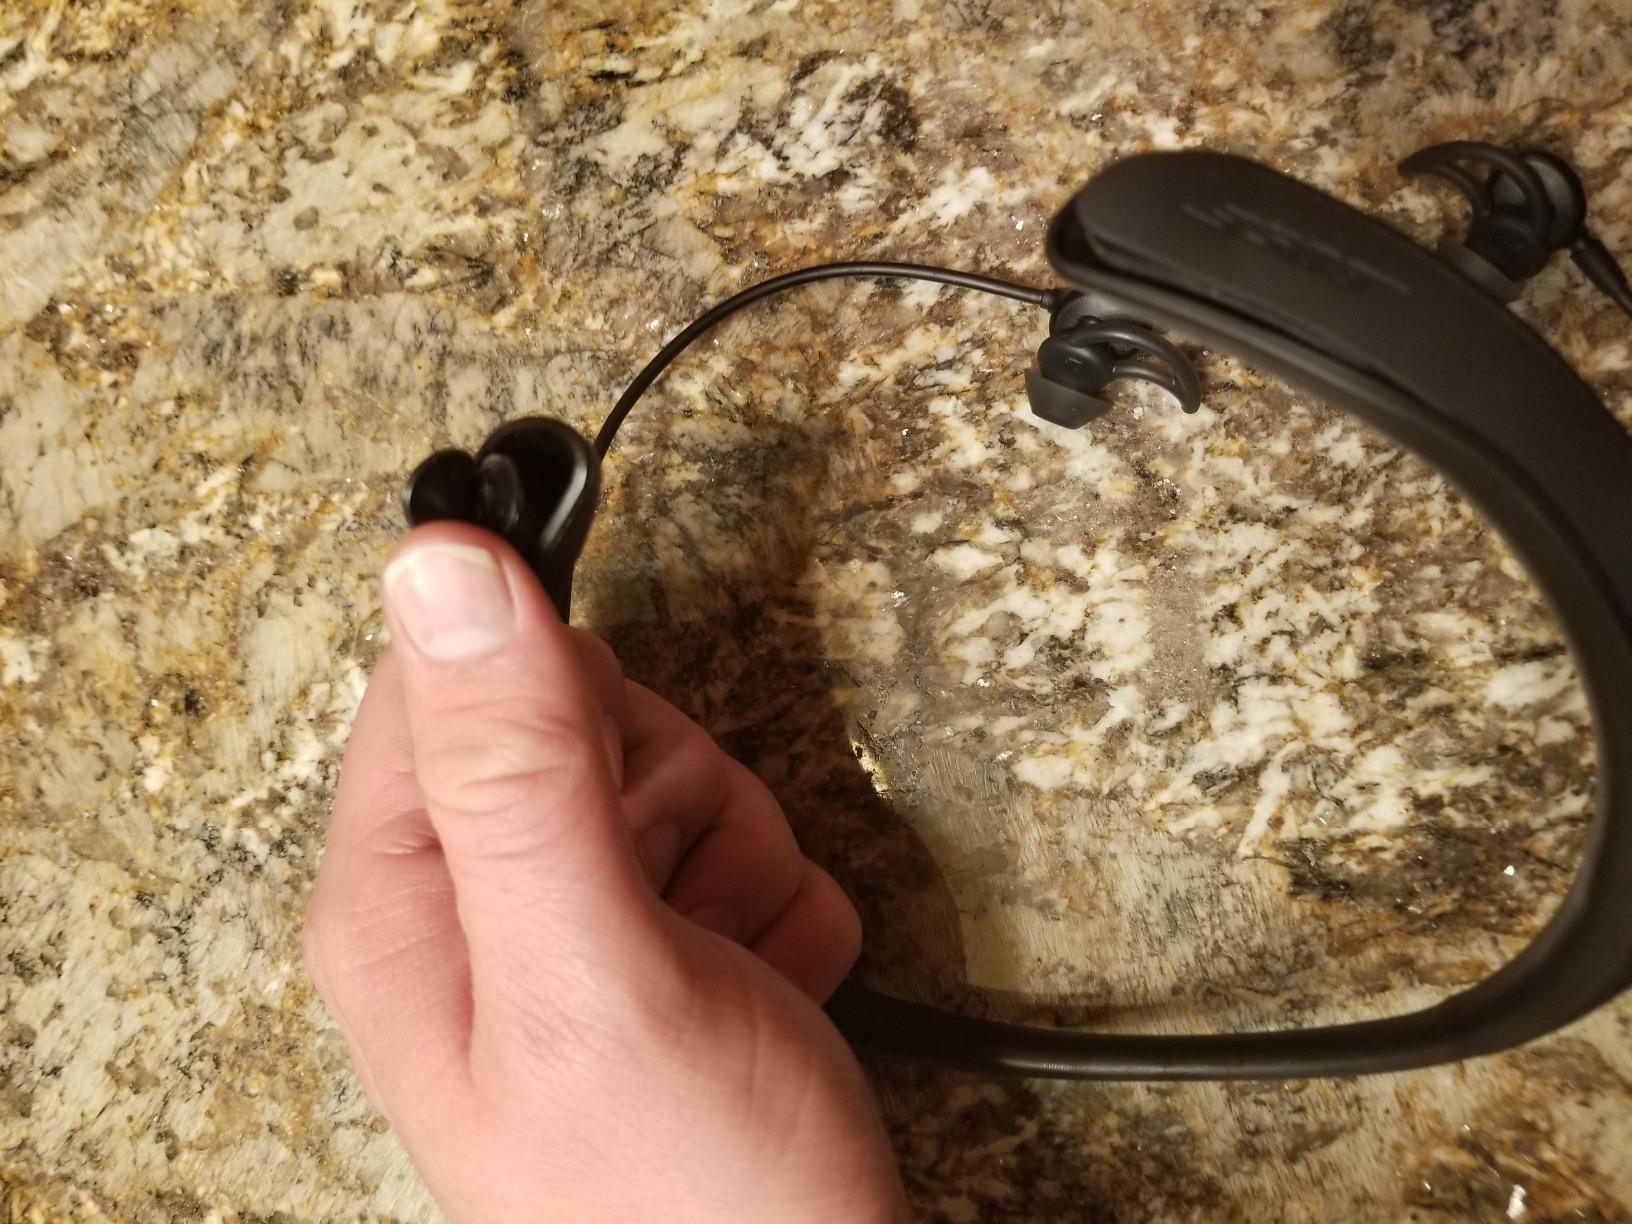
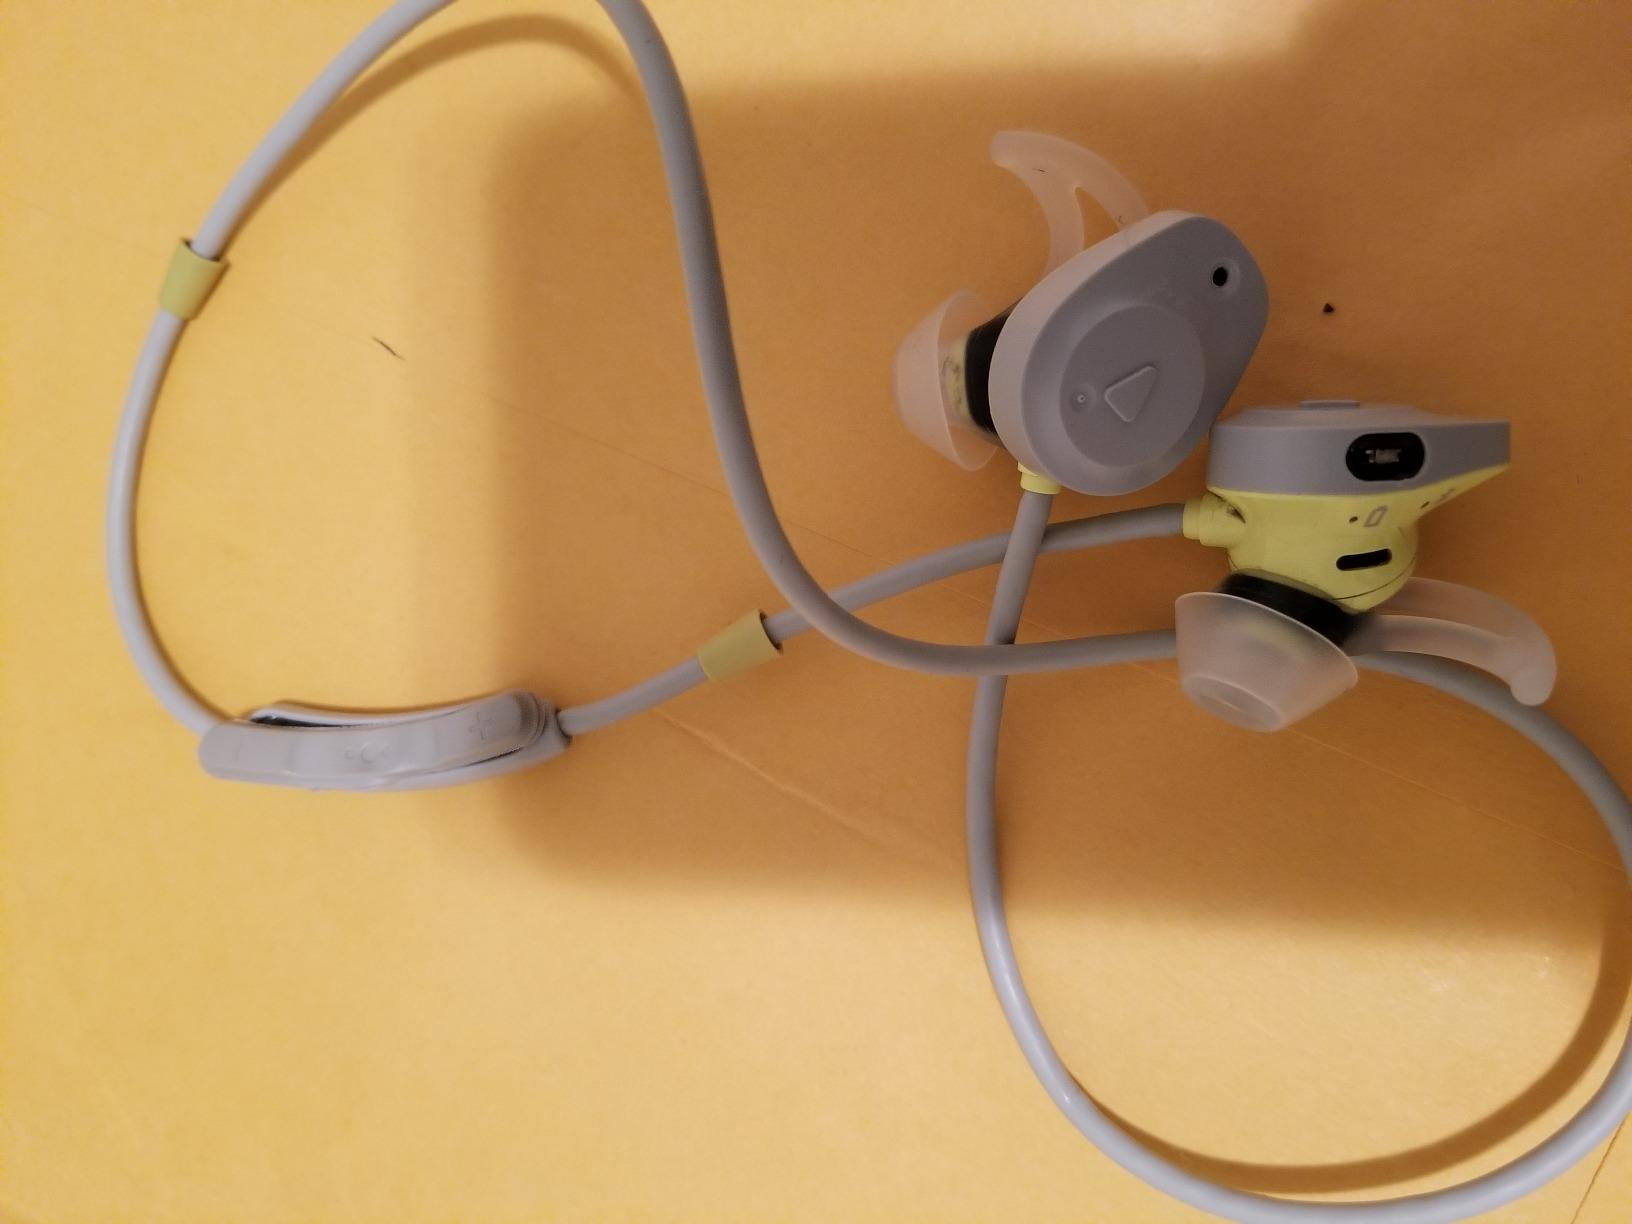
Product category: headphones
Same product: no